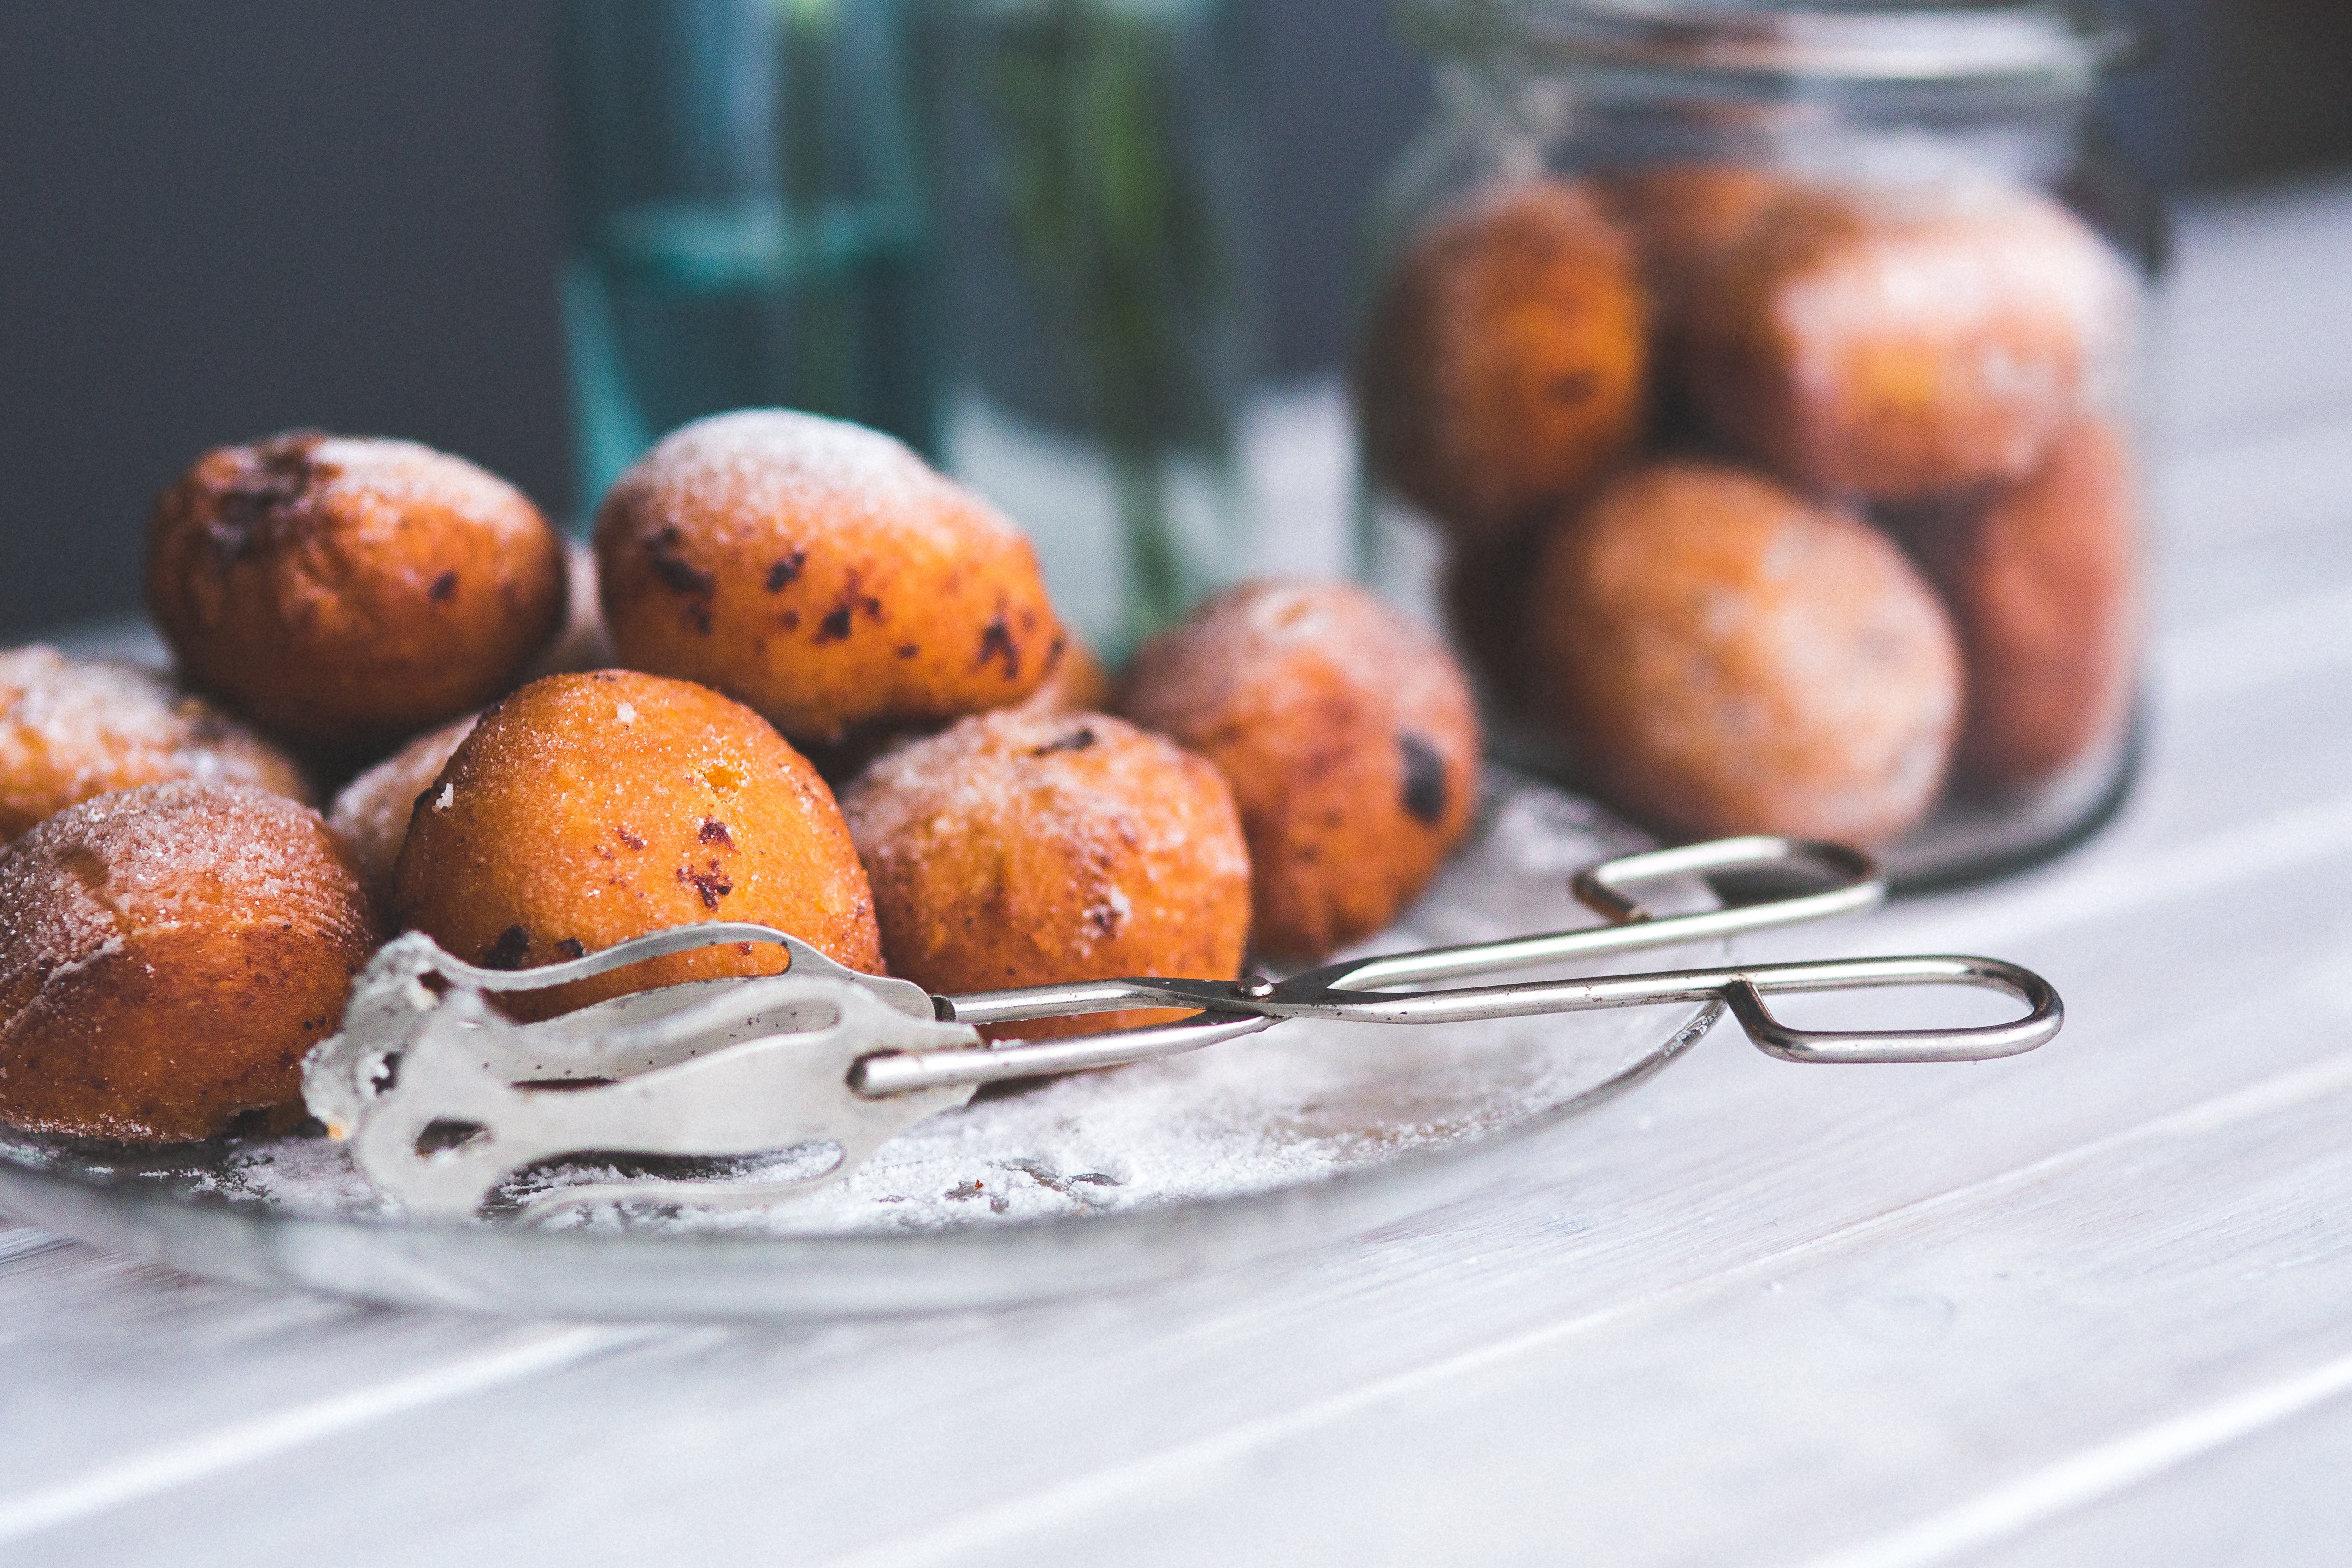
plant, fruit, dish, meal, food, produce, vegetable, baking, dessert, cuisine, homemade, donut, sweets, tradition, doughnuts, polish, thursday, flowering plant, land plant, chocolate truffle, fat thursday, oliebol